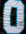
Number: 0